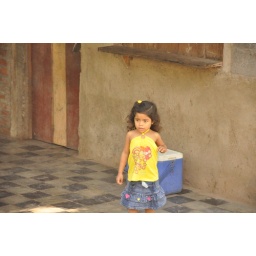
just standing around watching the bus drive by every five hours.